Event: Nepal Earthquake
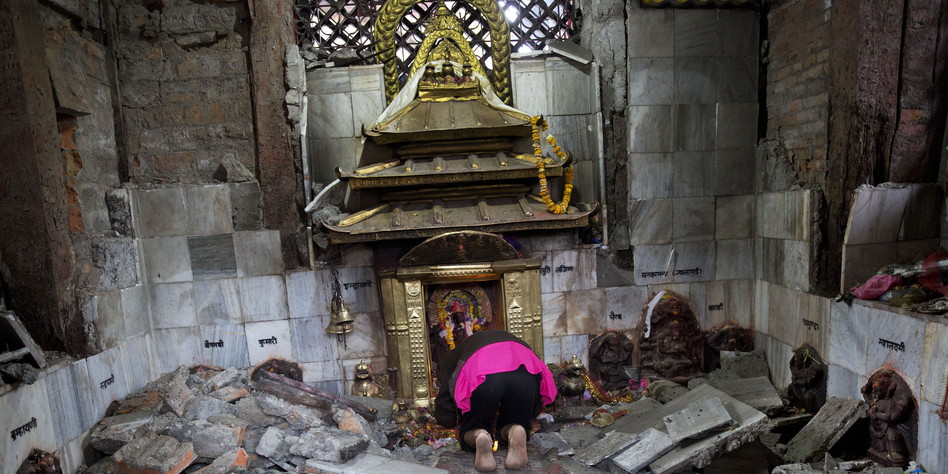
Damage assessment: damage